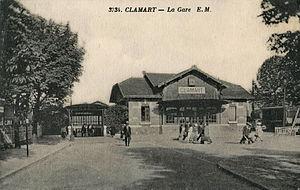
Carte postale ancienne éditée par EM n°3734
La gare de Clamart est une gare ferroviaire française de la ligne de Paris-Montparnasse à Brest, située sur le territoire de la commune de Clamart, dans le département des Hauts-de-Seine, en région Île-de-France.